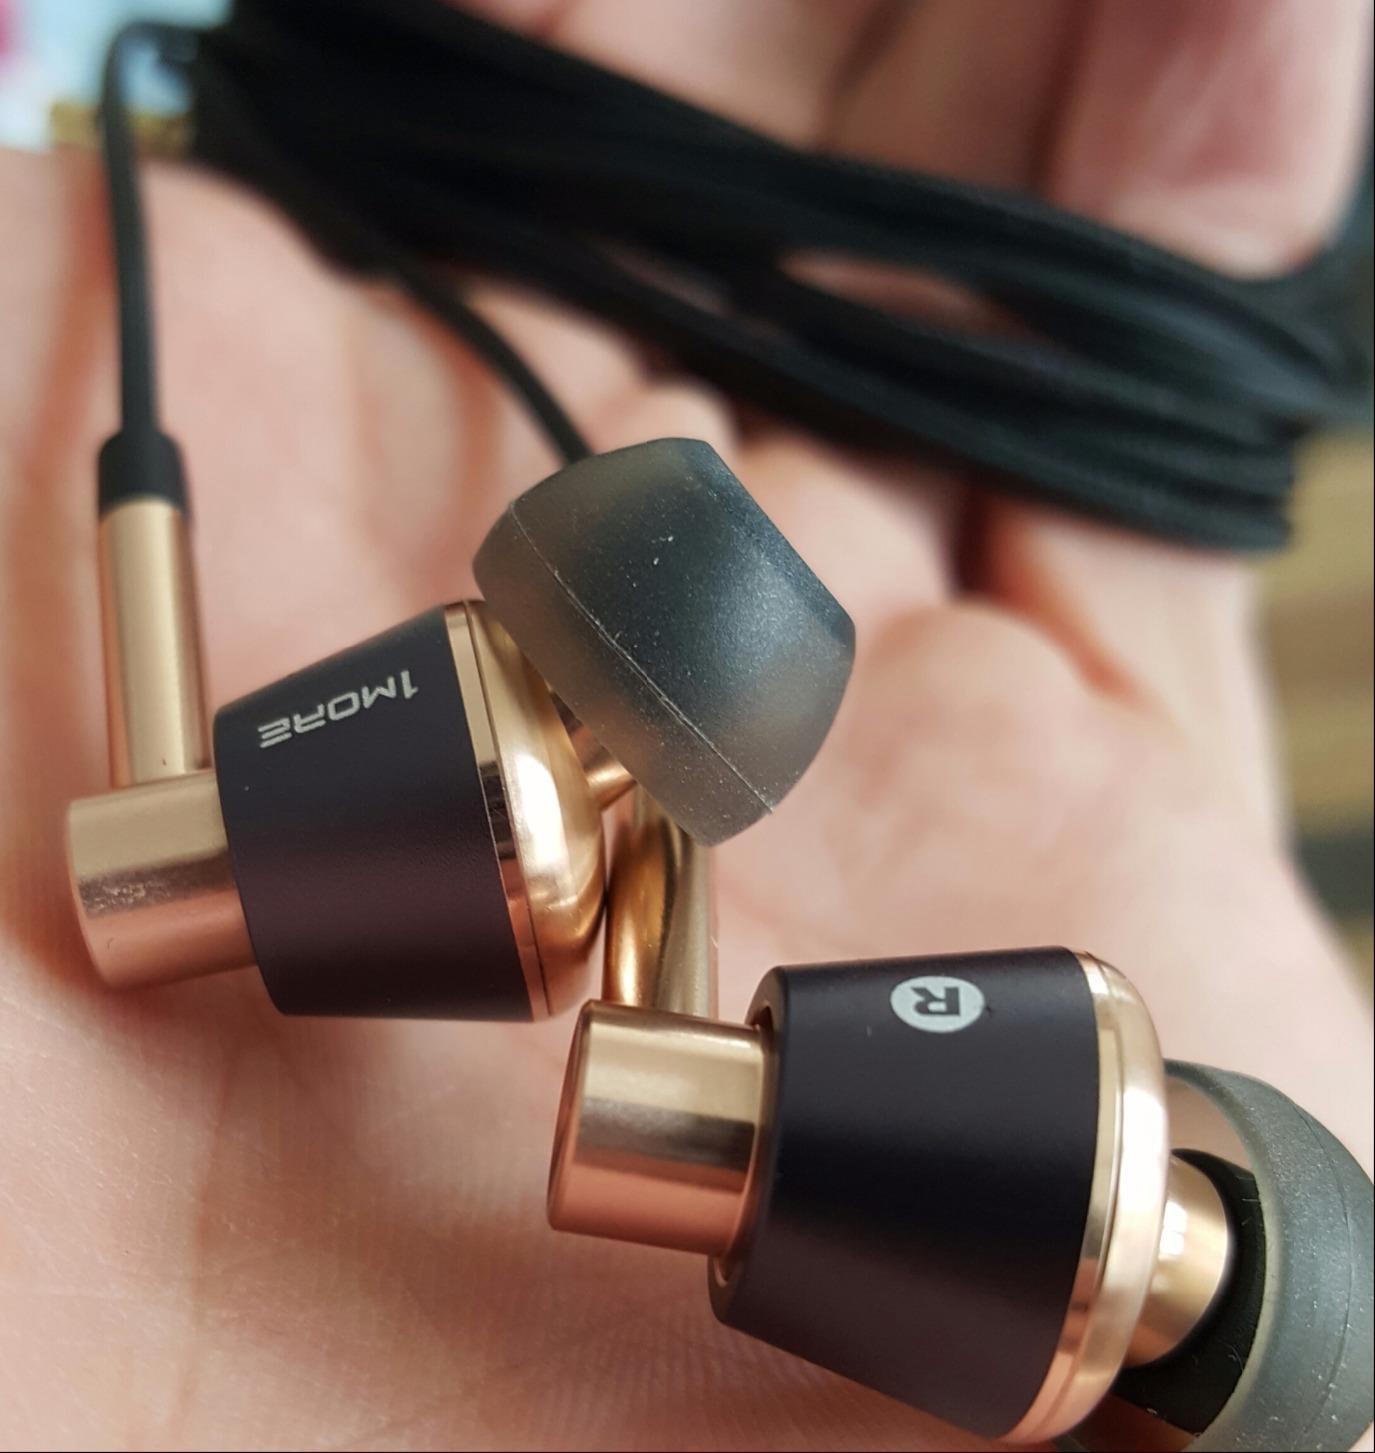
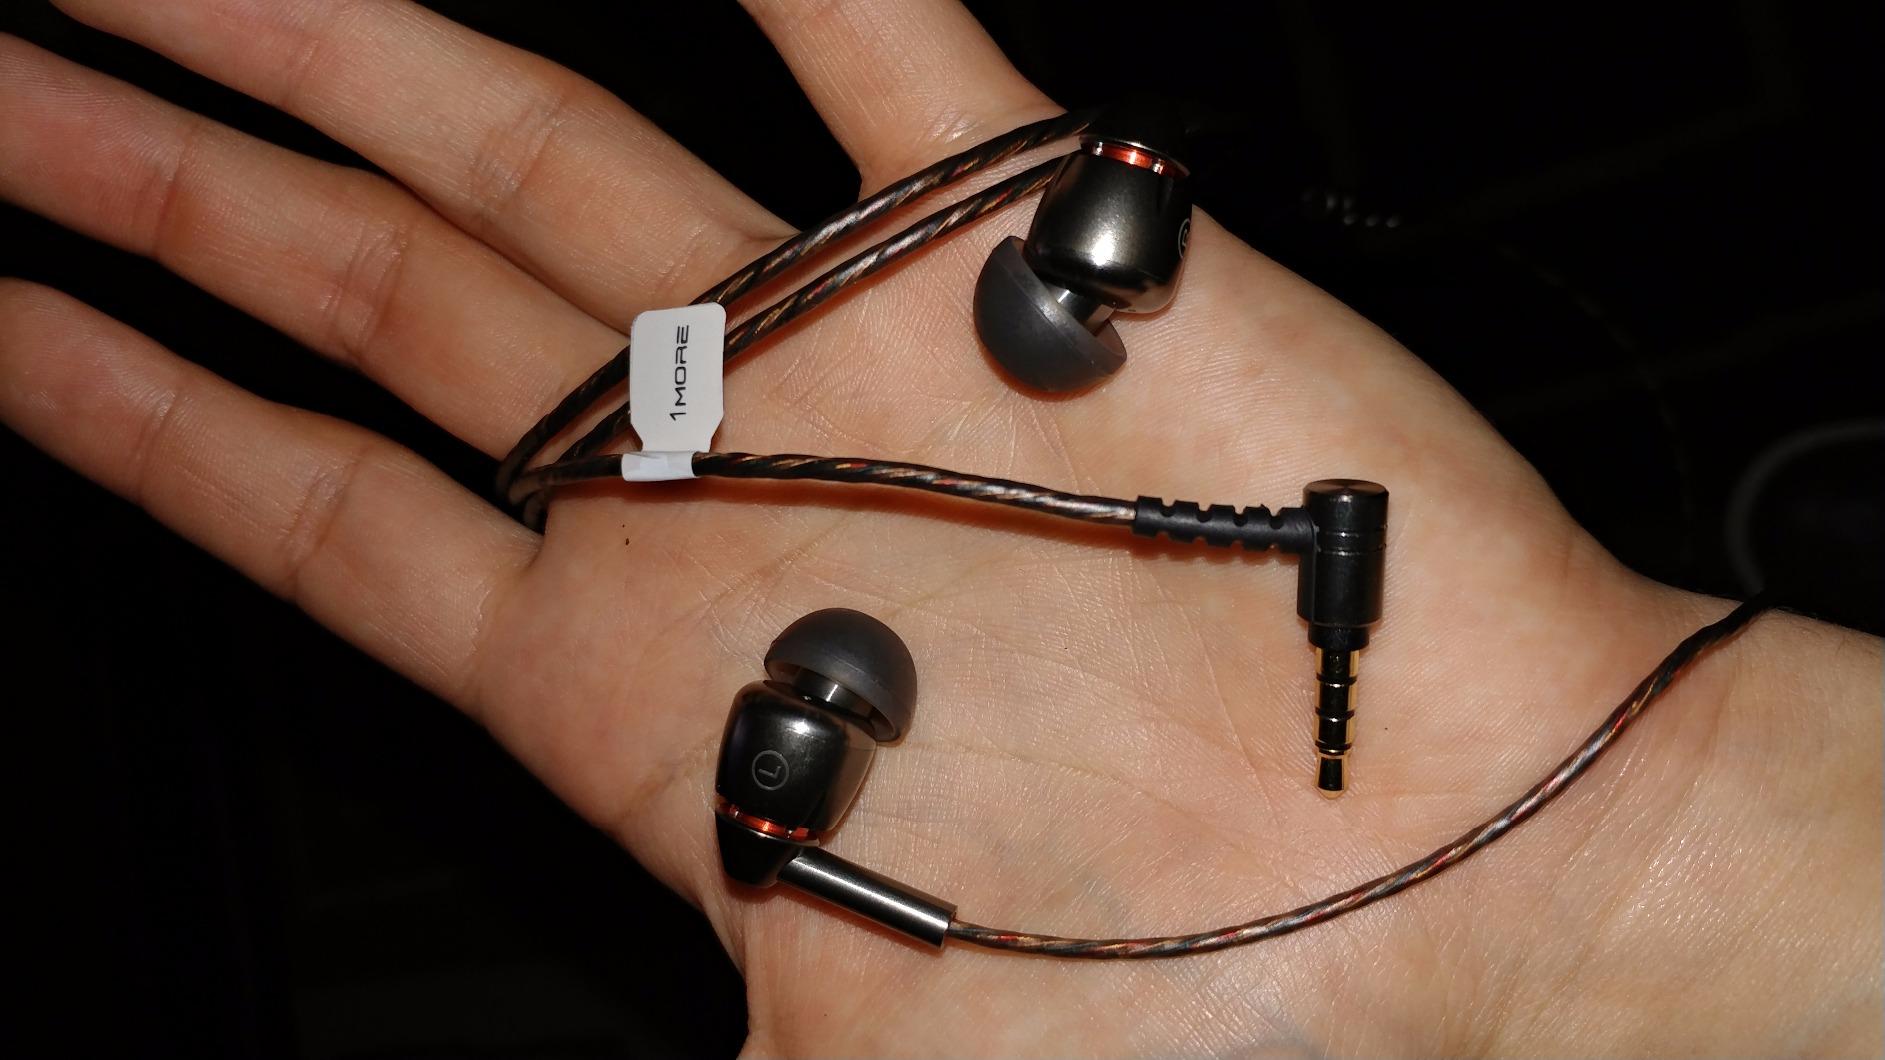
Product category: headphones
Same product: no